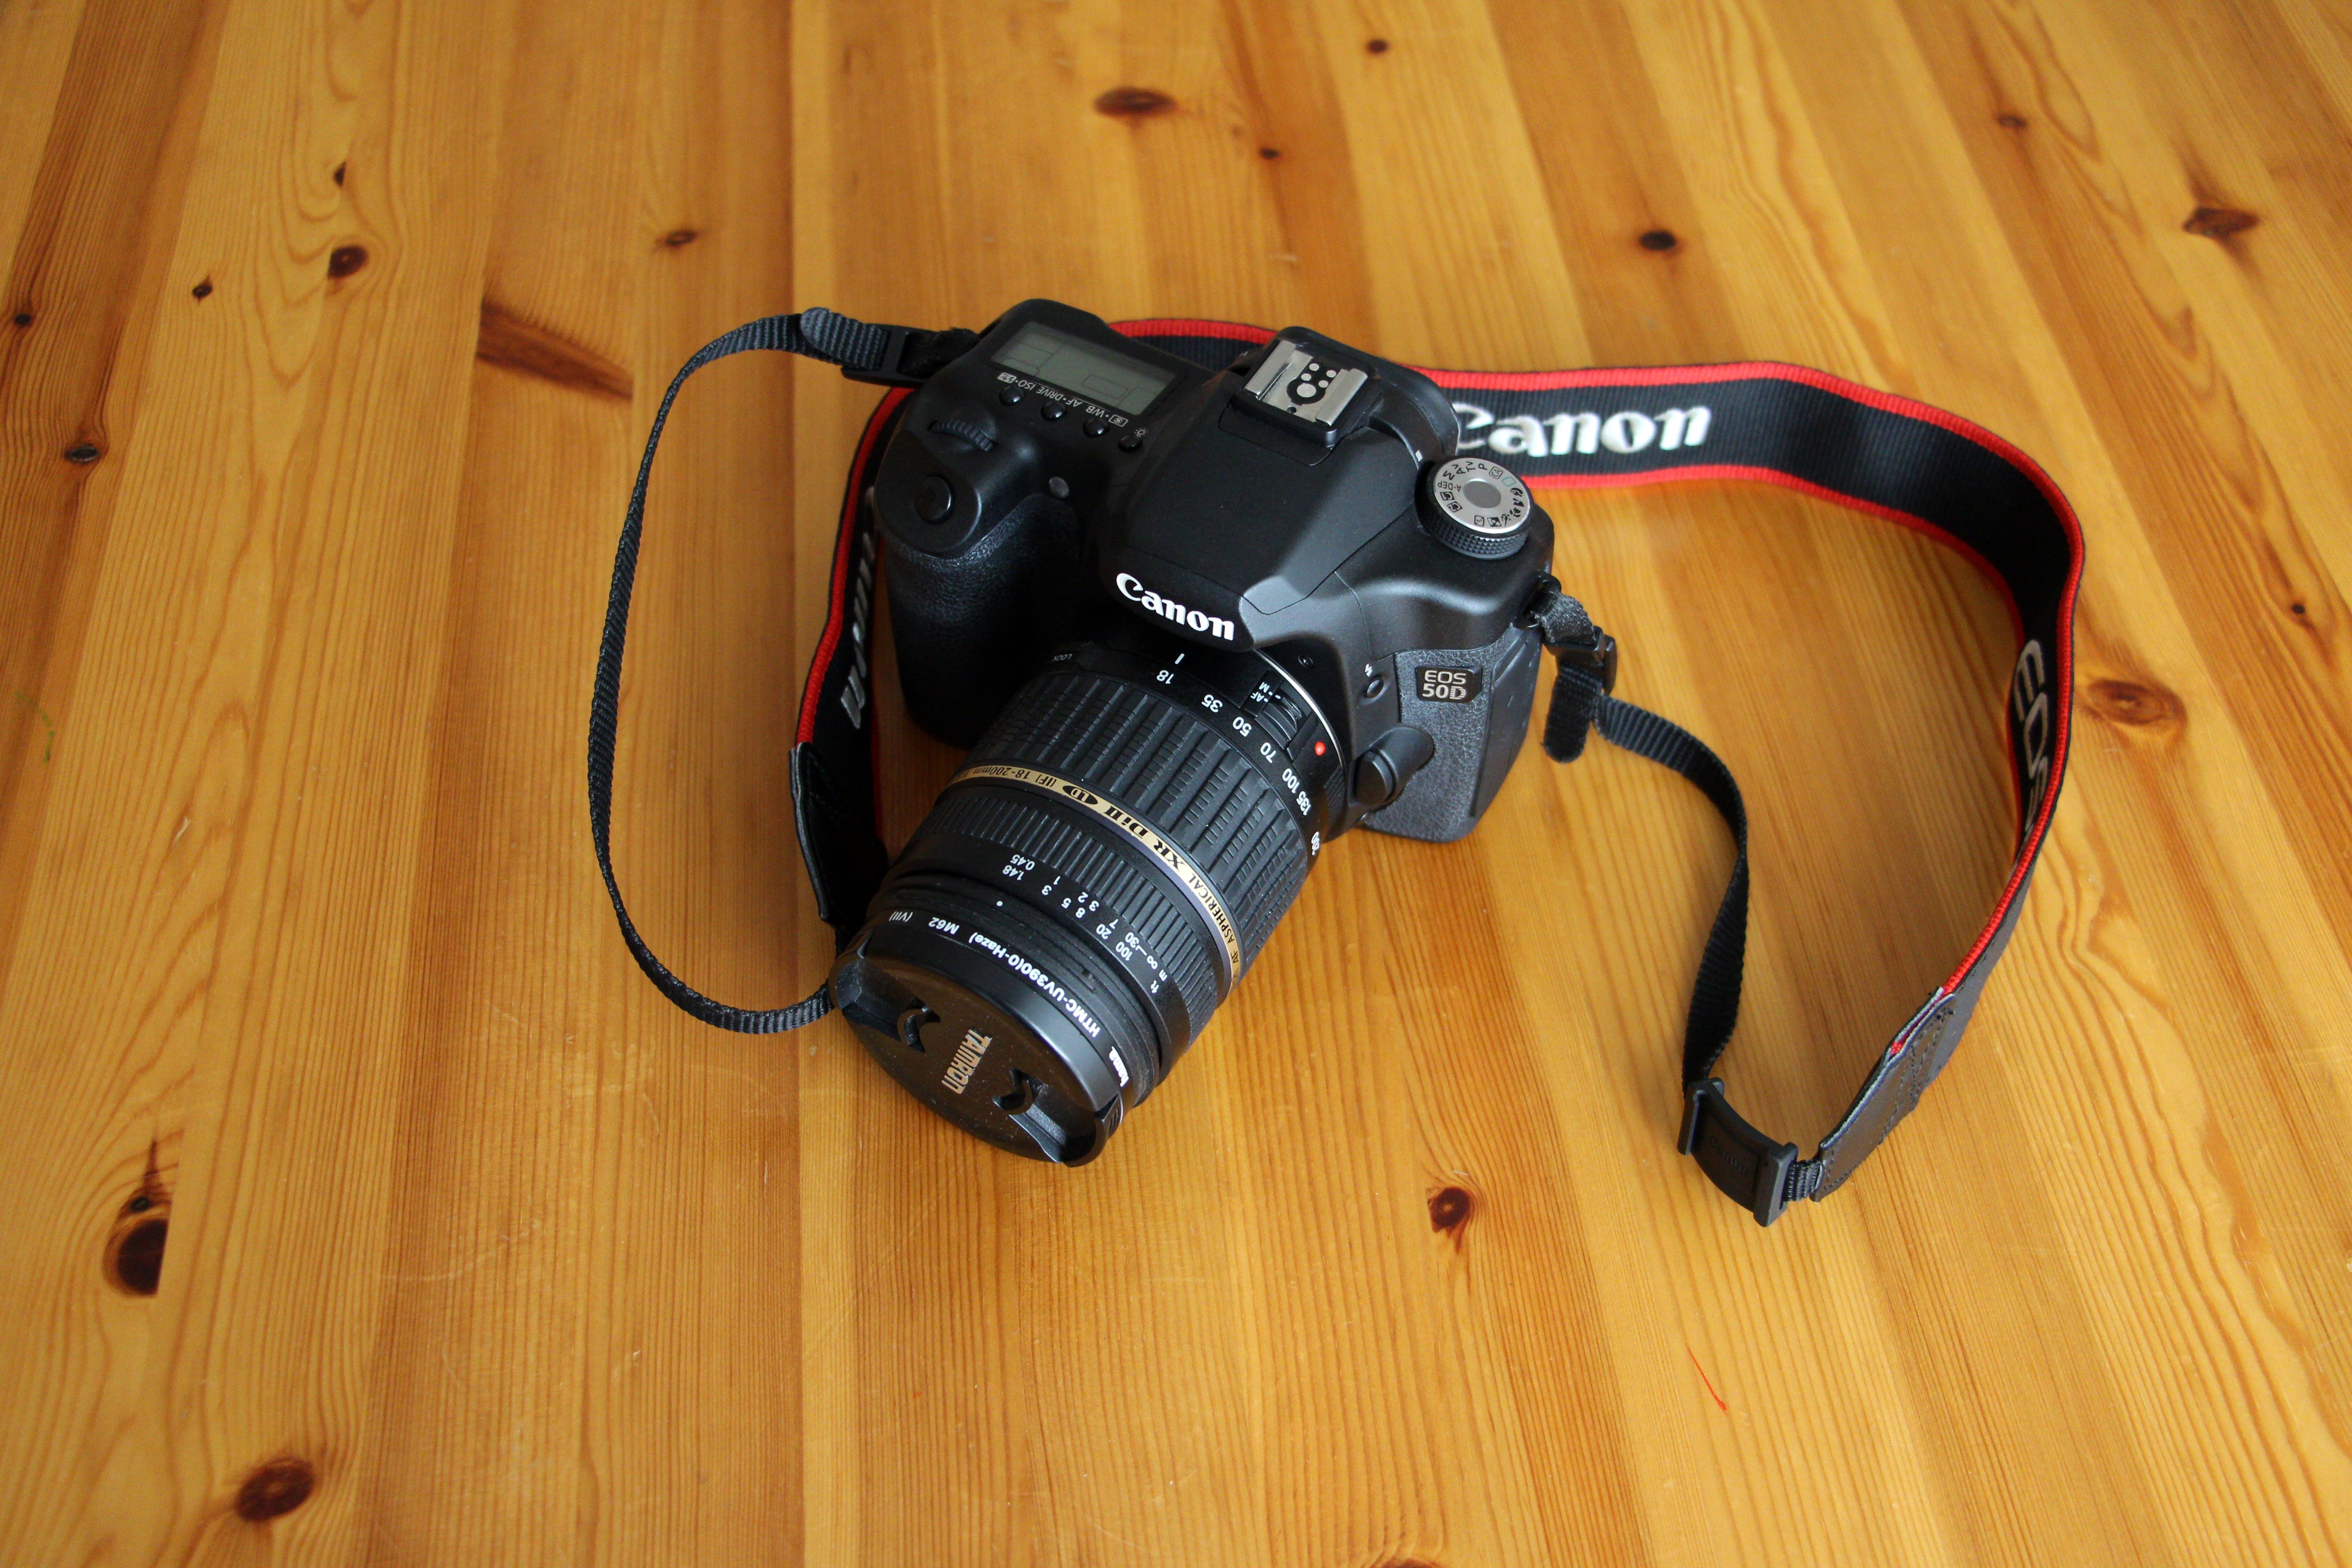
camera, canon, product, eos, digital camera, photograph, 50d, slr camera, photo camera, zoom lens, digital slr, cameras optics